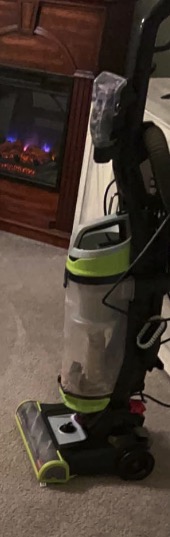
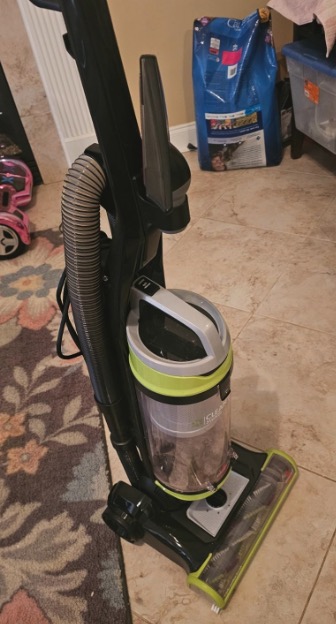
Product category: items_vacuum
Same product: yes